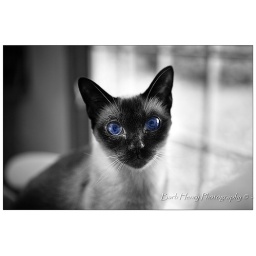
Missy in Black and white and those blue eyes